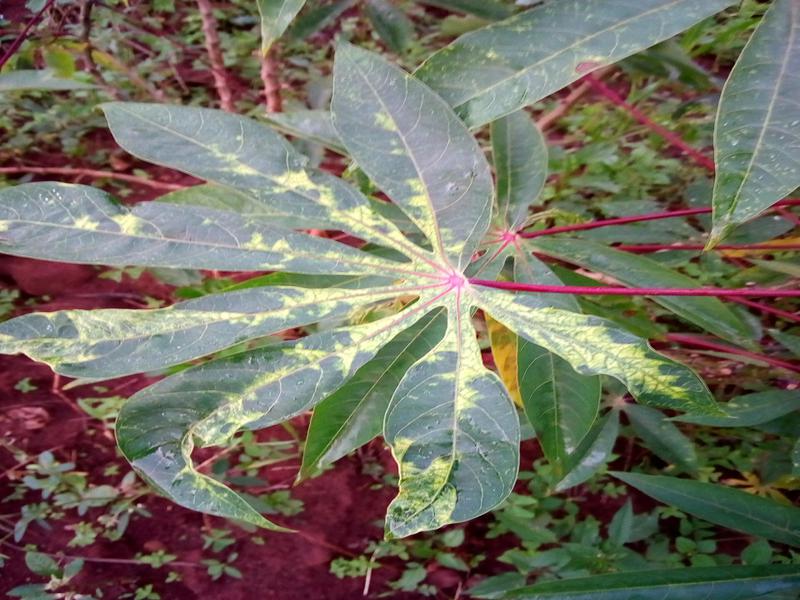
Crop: cassava
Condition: mosaic_disease